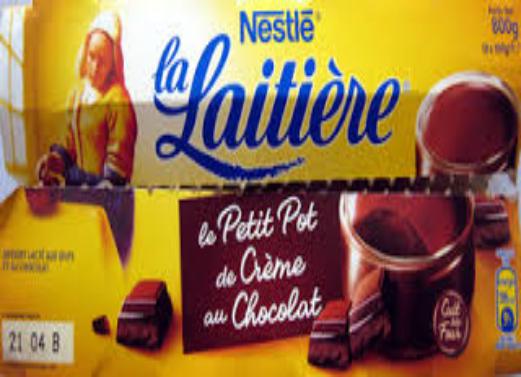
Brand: La Laitiere
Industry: Food